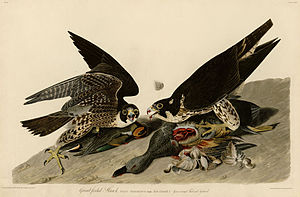
Vandrefalk / Ynglefugl i Danmark
Vandrefalke fra Audubons Birds of America omkring 1830
Vandrefalk er en rovfugl, der er udbredt over alle kontinenter på nær Antarktis. Den er kendt for at være blandt verdens hurtigste fugle, når den styrtdykker mod et bytte. Her hævdes den at kunne nå en fart på 320 km/t. Den er en af de foretrukne fugle blandt falkonerer. Der findes omkring 16 underarter.